Dishonored Lady

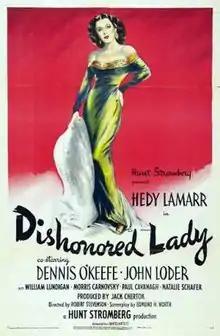
Theatrical release poster

Dishonored Lady (also known as Sins of Madeleine) is a 1947 American film noir crime film directed by Robert Stevenson and starring Hedy Lamarr, Dennis O'Keefe and John Loder. It is based on the 1930 play "Dishonored Lady" by Edward Sheldon and Margaret Ayer Barnes. Lamarr and Loder were married when they made the film, but they divorced later in 1947.